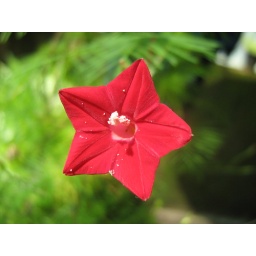
A flower in the garden of my house